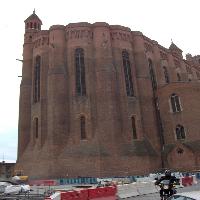
Weather: cloudy or overcast